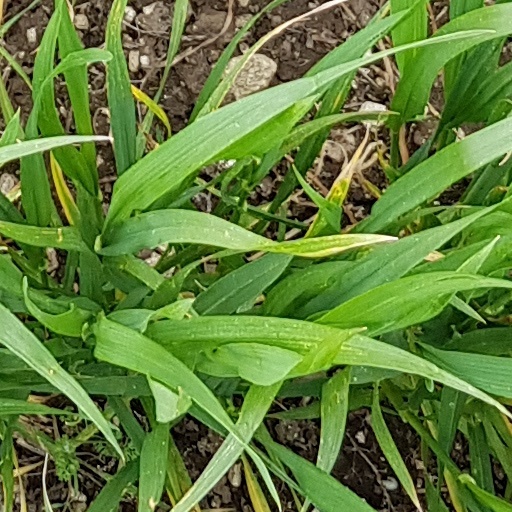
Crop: wheat